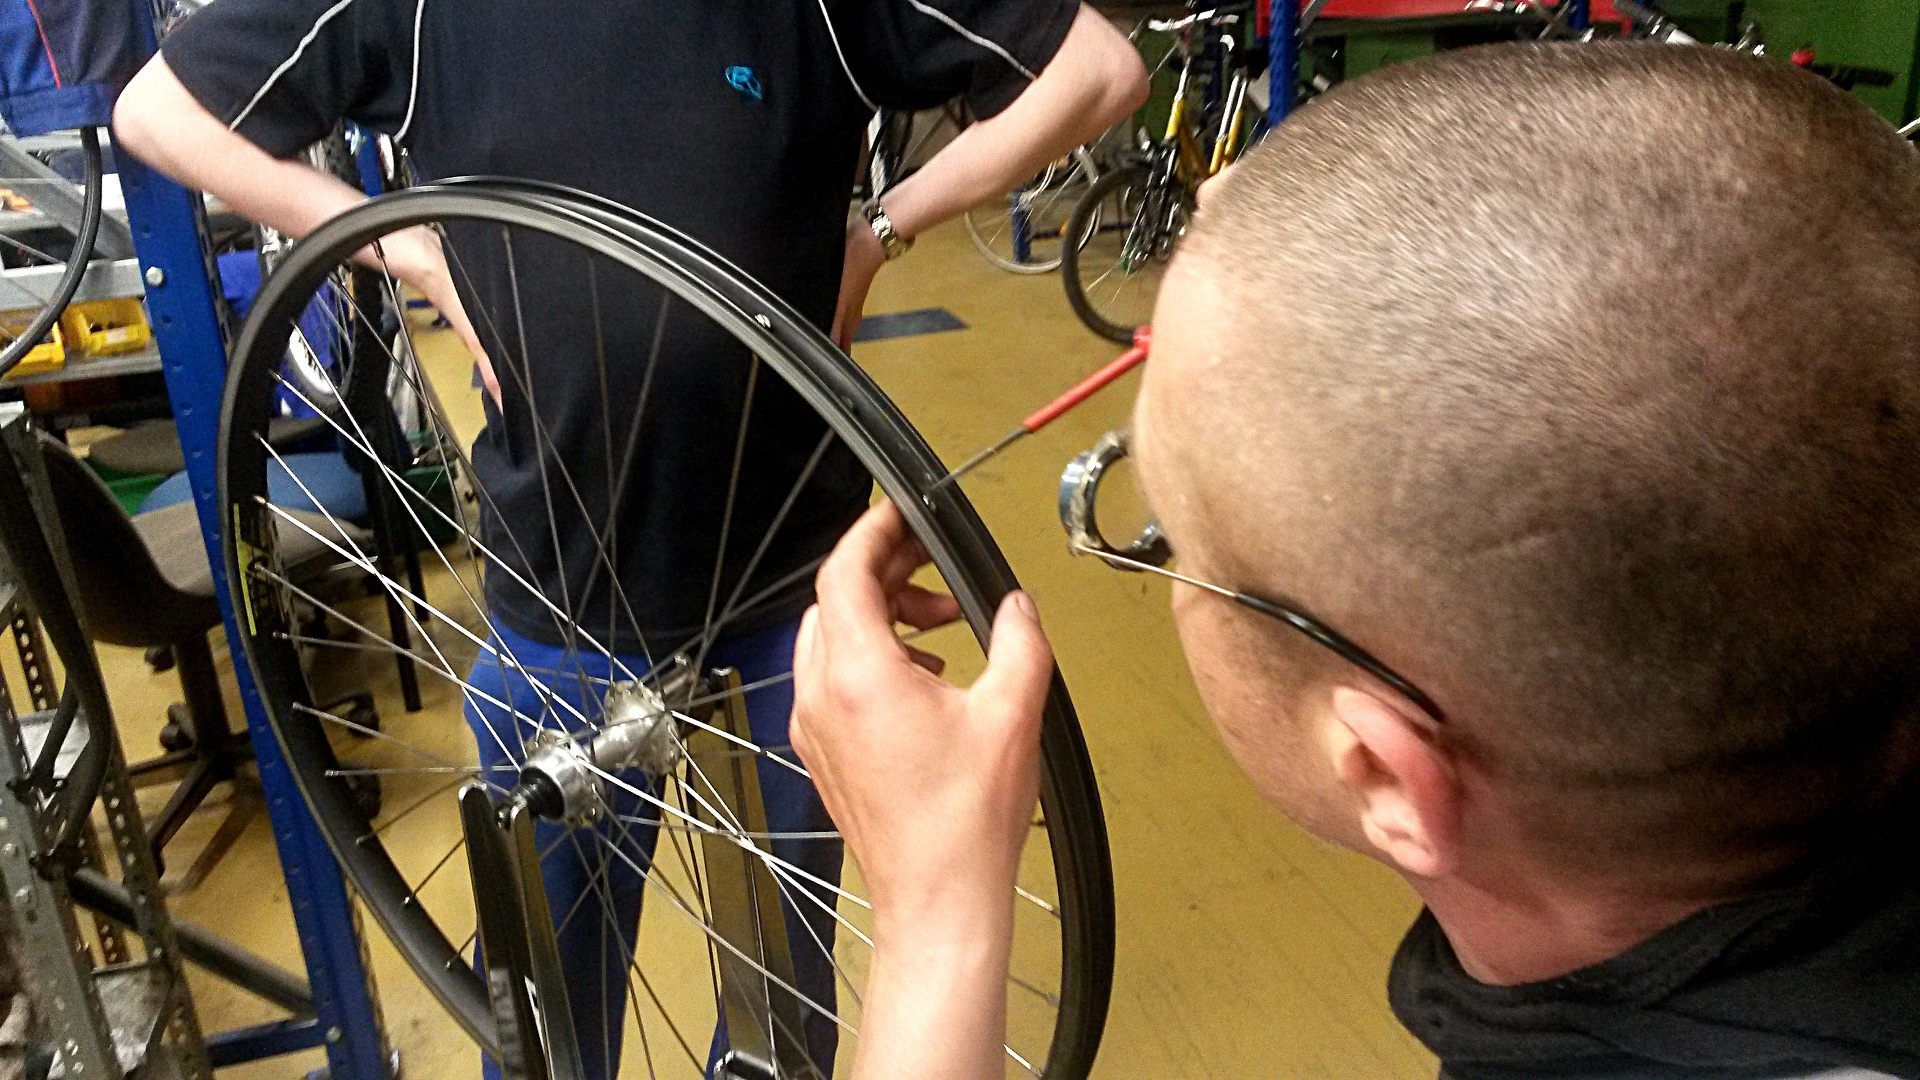
wheel, bicycle, bike, vehicle, sports equipment, magnifying glass, cycling, sports, rim, road cycling, cyclo cross, bicycle racing, road bicycle, endurance sports, racing bicycle, centering, wheel truing stand